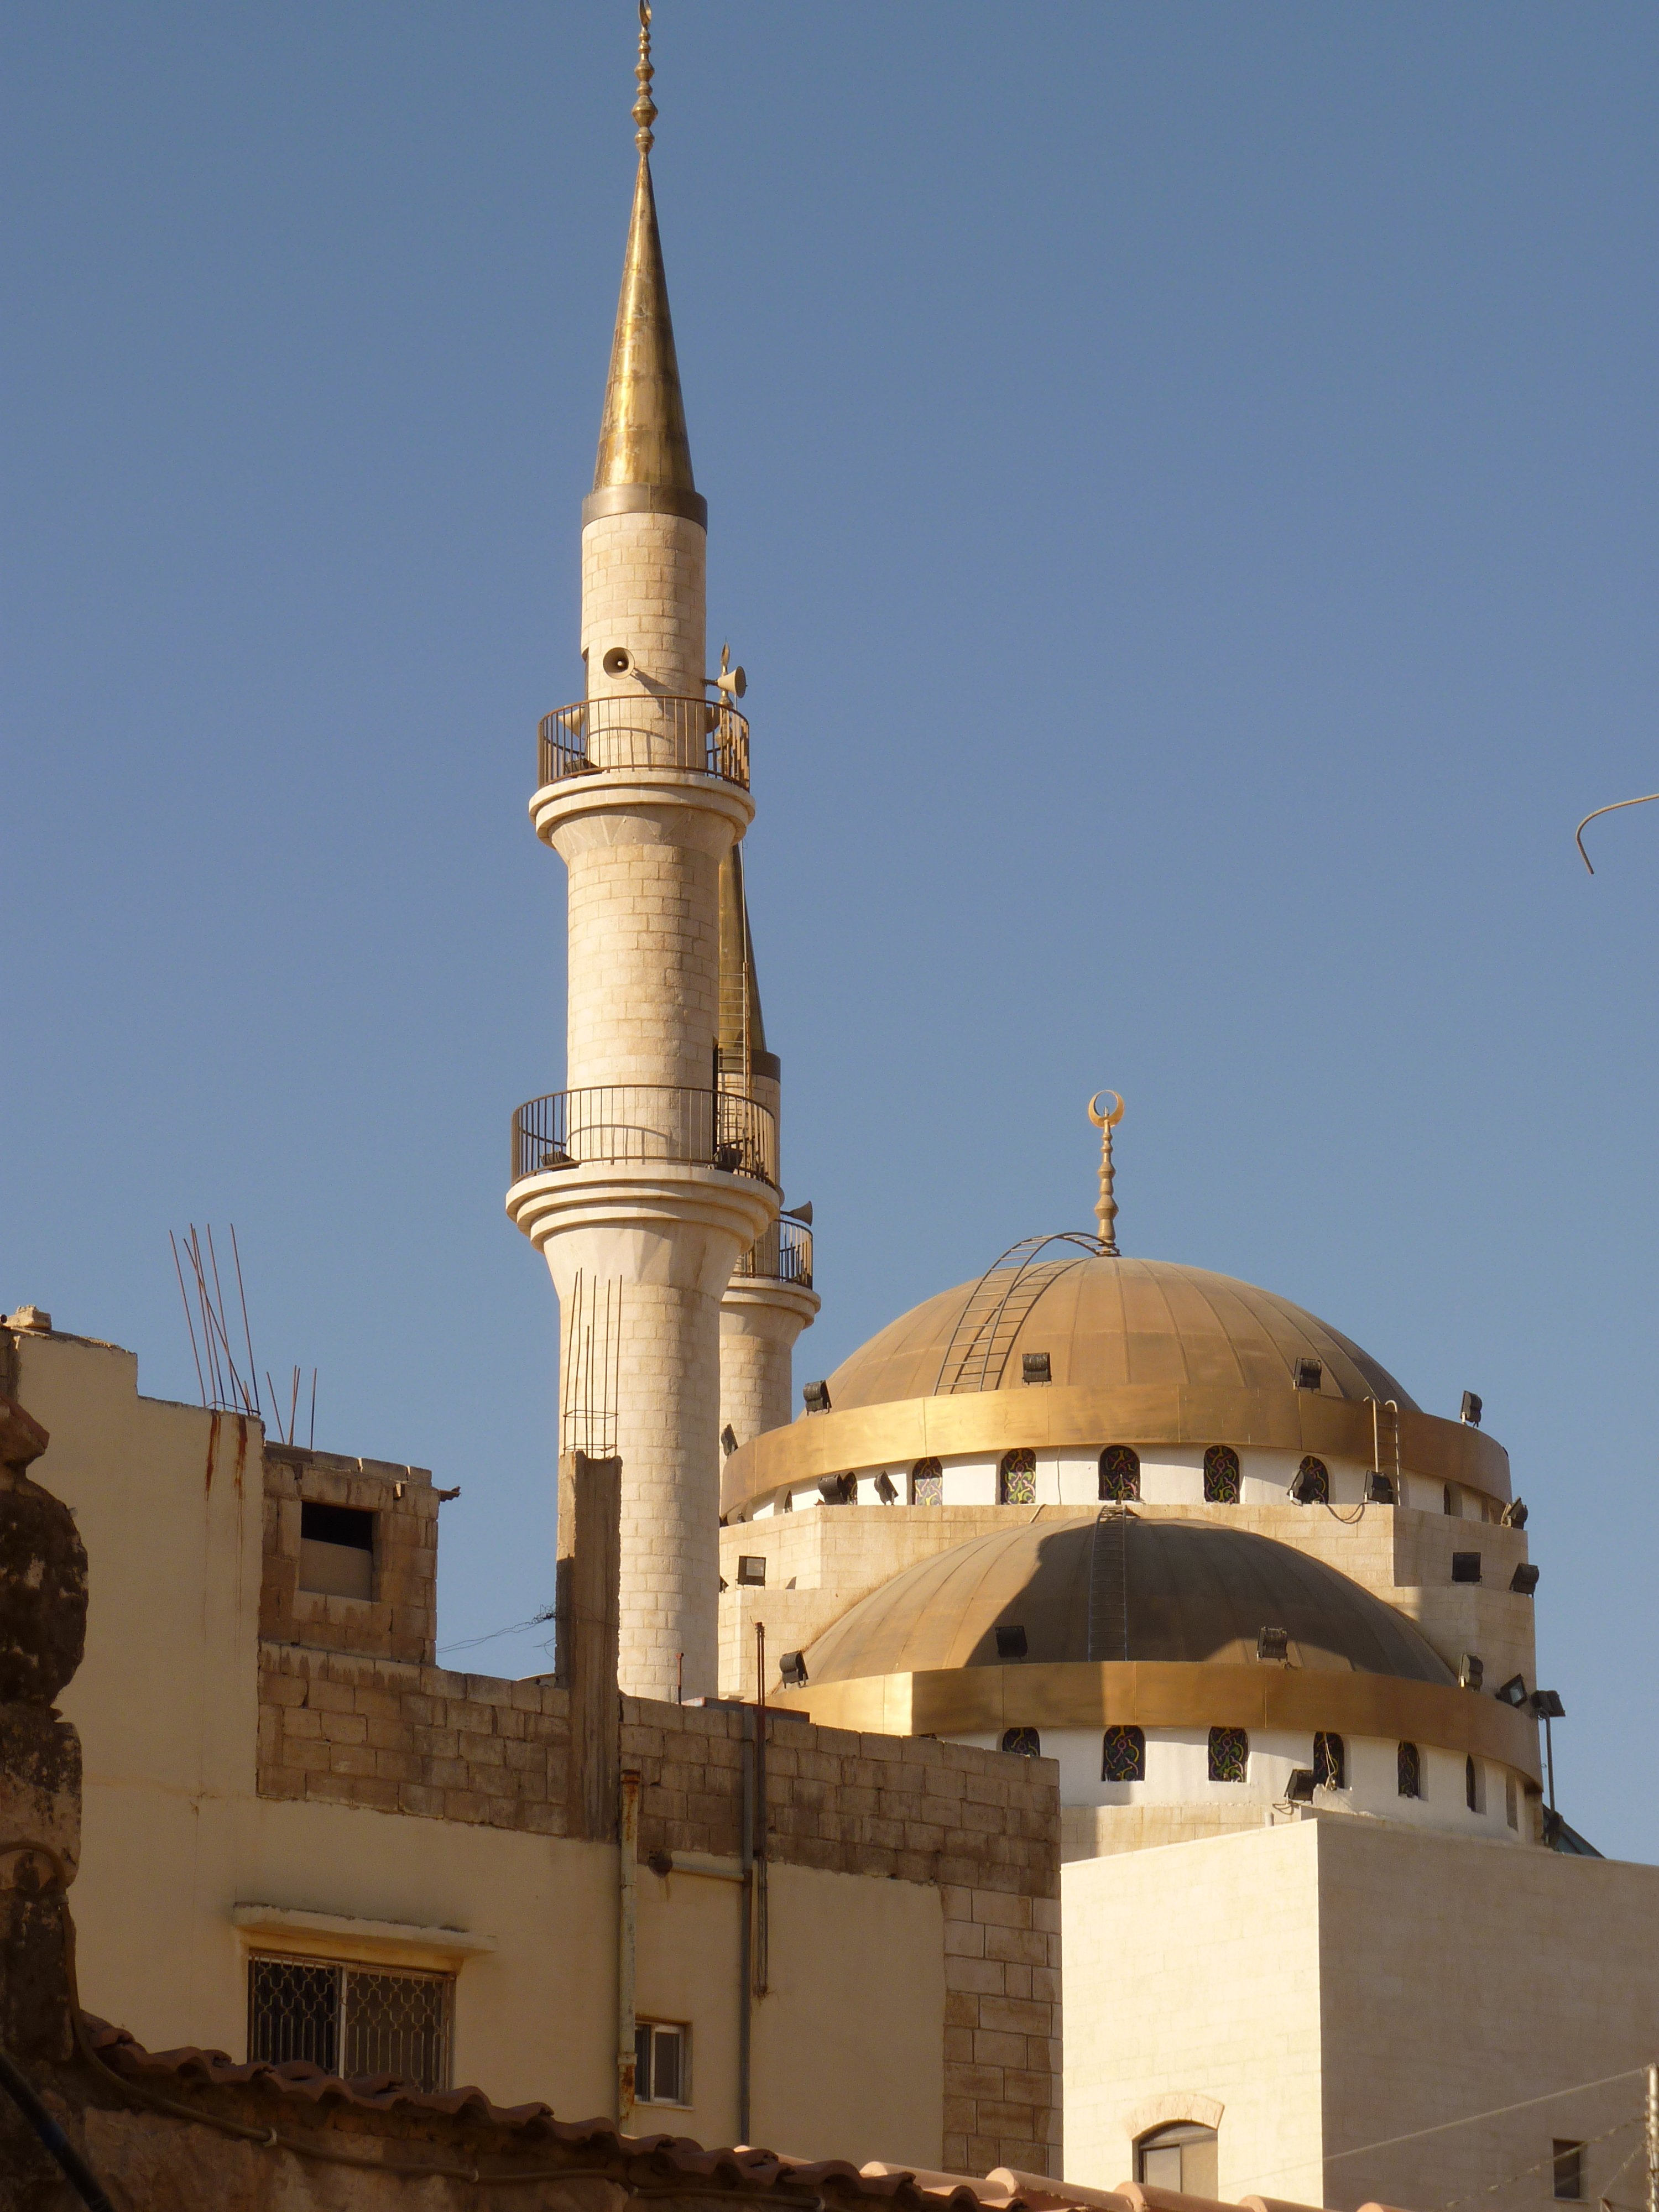
building, travel, tower, holiday, landmark, place of worship, jordan, temple, spire, mosque, islam, dome, minaret, middle east, historic site, ancient history, moshe